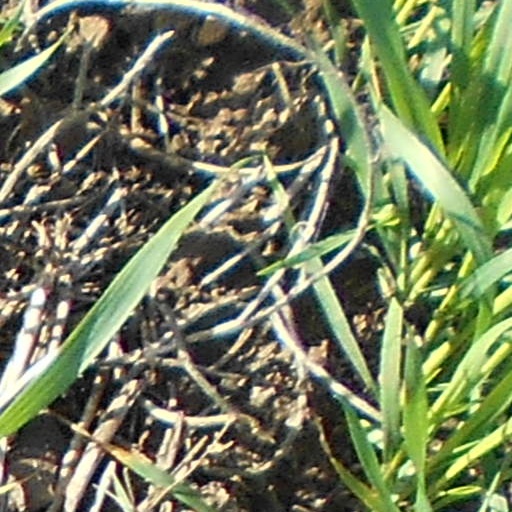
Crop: wheat